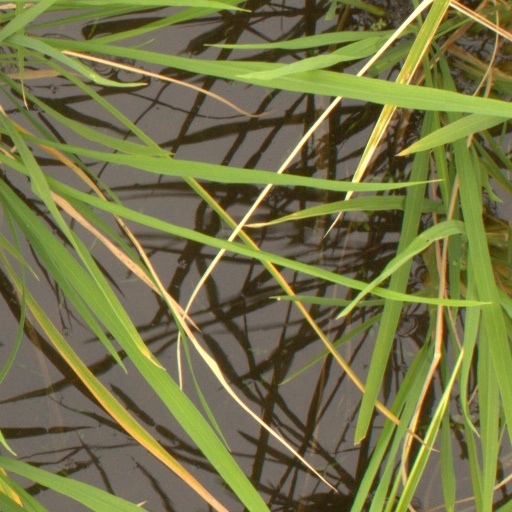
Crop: rice